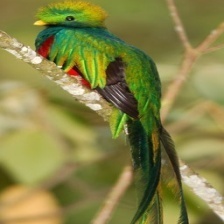
Species: QUETZAL
Scientific name: PHAROMACHRUS MOCINNO